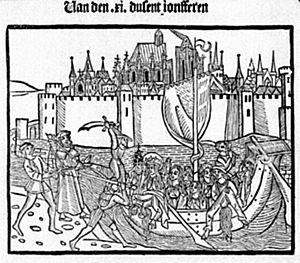
Colonia Claudia Ara Agrippinensium est une colonie romaine capitale de la Germanie inférieure, l'actuelle ville de Cologne, en Allemagne.
Cologne est la plus ancienne des grandes villes d'Allemagne.